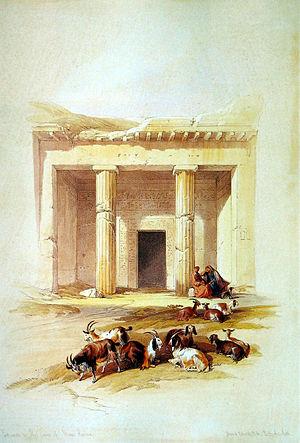
Le site de Beni Hassan, à 18 kilomètres au sud de Al-Minya, réunit sur la rive droite du Nil un ensemble de sépultures princières datant du Moyen Empire.